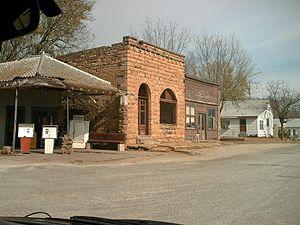
La ville de Blackburn est située dans le comté de Pawnee, dans l’État de l’Oklahoma, aux États-Unis. Sa population s’élevait à 108 habitants lors du recensement de 2010.